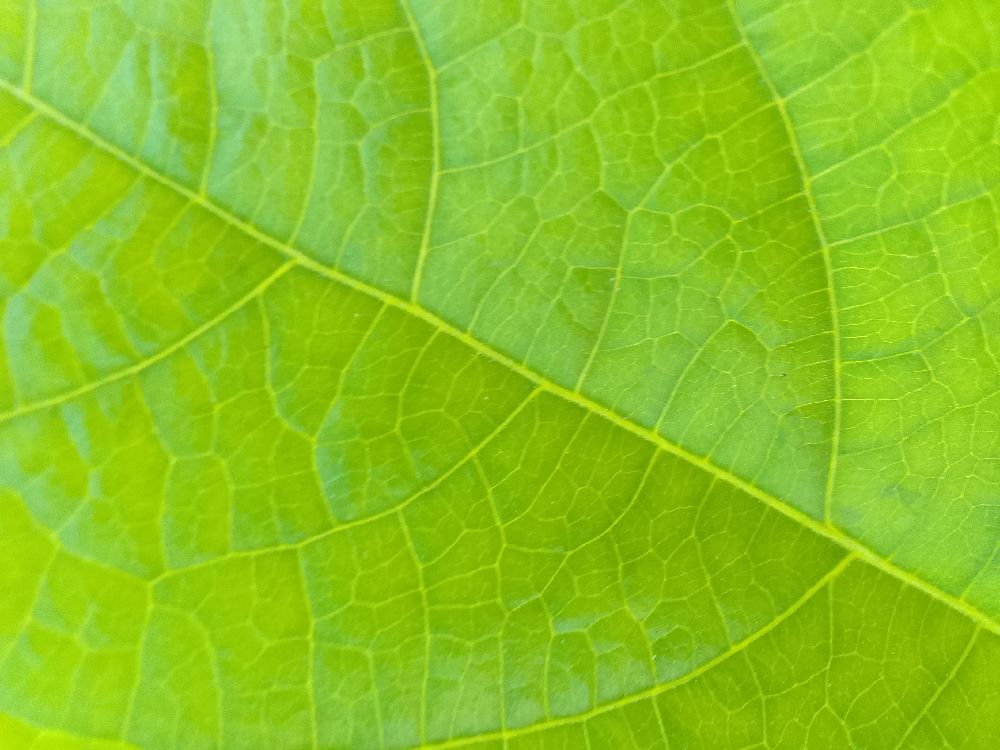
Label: healthy